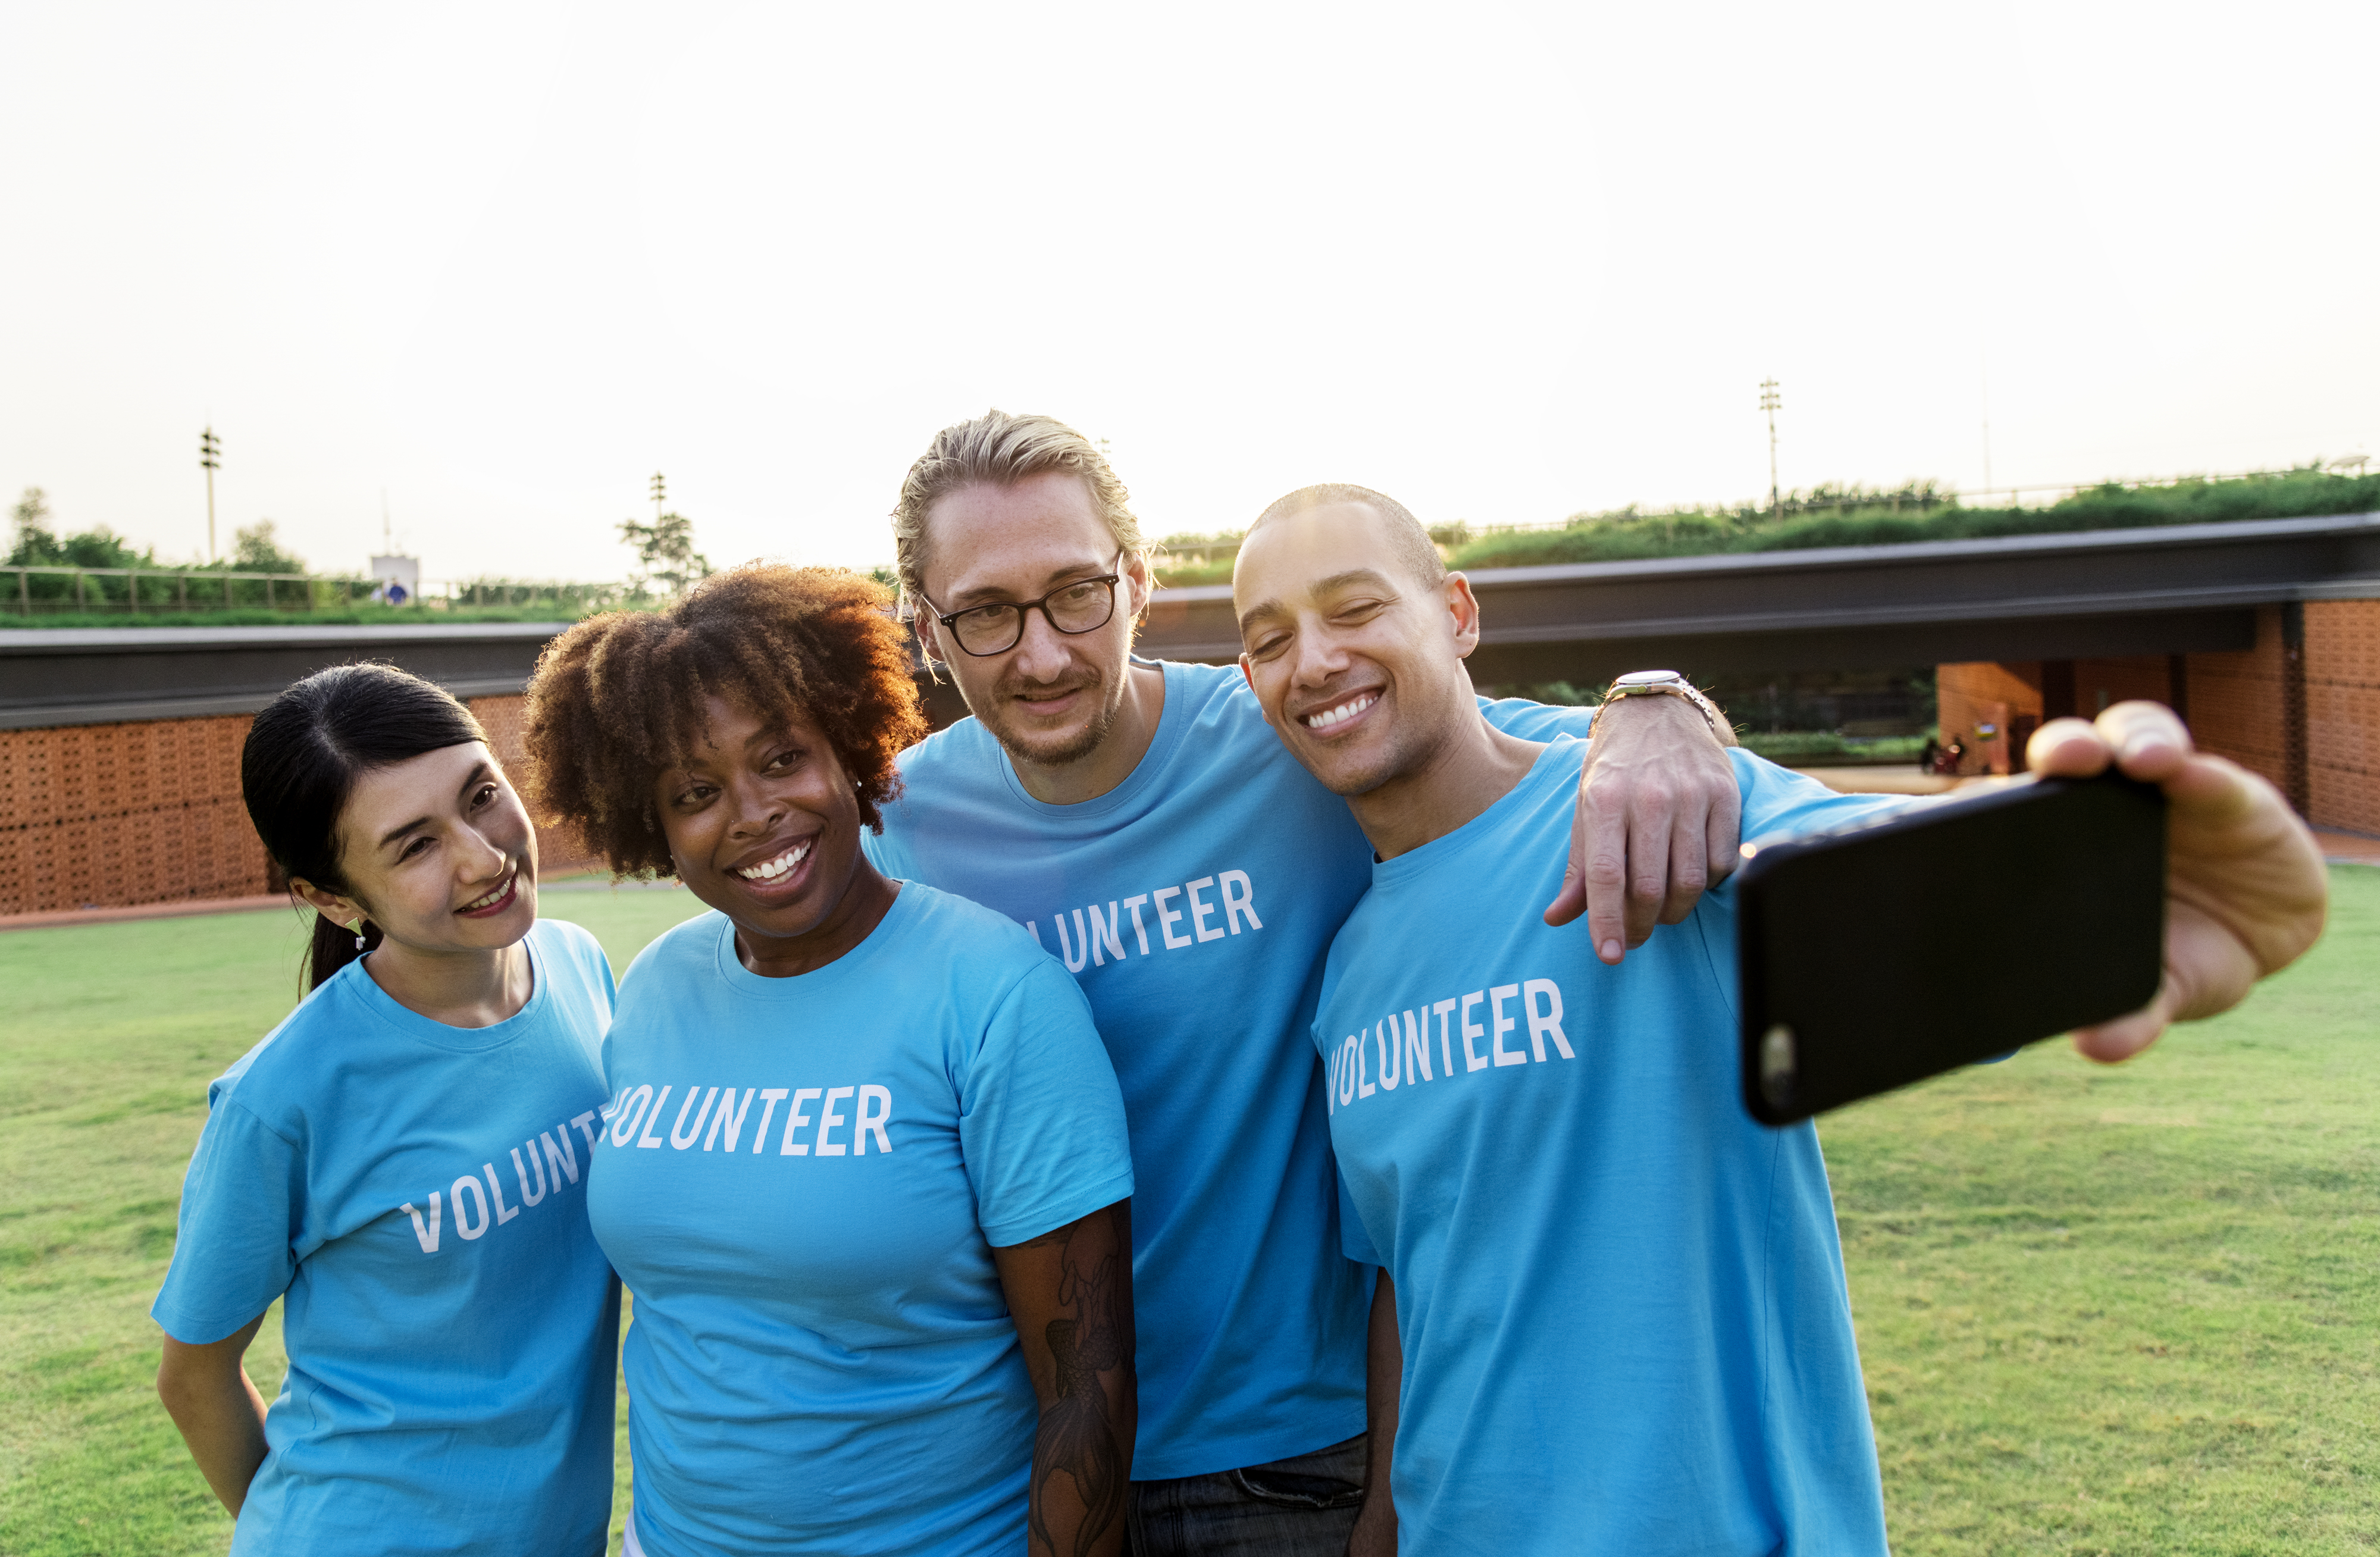
african, african american, afro, american, asian, black, blue, camera phone, caucasian, charity, cheerful, chinese, community, community service, digital device, diverse, donation, enjoy, european, friendship, group, happiness, japanese, kindness, man, mobile phone, ngo, non profit, organization, outdoors, park, partnership, people, philanthropy, selfie, service, smartphone, smiling, staff, team, team building, teamwork, technology, together, unity, voluntary, volunteer, volunteering, volunteers, westerner, wireless, woman, day, fun, youth, sports, player, team sport, t shirt, leisure, grass, sports training, recreation, senior citizen, competition event, race, competition, play